Aftermath of the January 6 United States Capitol attack

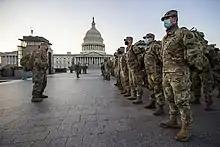
National Guardsmen at the Capitol building on January 12, 2021, in preparation for the inauguration of Joe Biden

Following the attack and increased incidents of harassment, members of Congress received additional security as they traveled through airports. Through Biden's inauguration, Capitol Police were to be stationed at D.C.-area airports (Reagan National, Baltimore-Washington, and Dulles) and the Transportation Security Administration (TSA) was to increase its screening of DC-bound air passengers.